My Angel (2011 film)

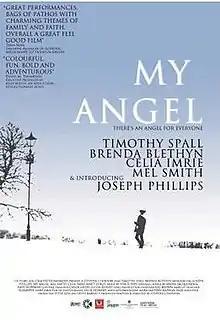
Theatrical poster

My Angel is a 2011 British Christmas film written, directed and produced by Stephen Cookson. Starring Timothy Spall, Brenda Blethyn, Celia Imrie, Mel Smith and introducing Joseph Phillips, it tells the story of a boy, played by the last, looking for an angel to save his mother after an accident. Shot in Northwood for less than £2 million, "My Angel" scooped best film, newcomer, director, producer, screenplay, plus best actor and actress for Blethyn and Spall at the Monaco International Film Festival. Re-titled as Christmas Angel and released on DVD in the UK on 4 November 2013. Released in the US by BBC Home Entertainment on 19 November 2013.